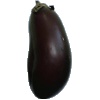
Label: eggplant